Ron Dellums

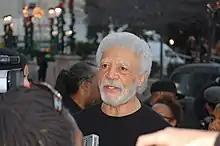
Dellums as Mayor, 2009

After Oakland Council President Ignacio De La Fuente and District 3 City Council member Nancy Nadel declared their mayoral candidacies, Dellums was recruited to run for mayor of Oakland. An informal committee, "Draft Dellums", collected 8,000 signatures and presented them to the former Congressman at a public meeting at Laney College. Crowds of Oaklanders chanted "Run, Ron, Run".